Robert B. Luckey

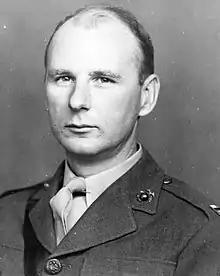
Luckey as Captain in November 1936

In July 1932, Luckey was sent to the Marine barracks at Norfolk Navy Yard and remained there until he was ordered to the Battery Officers' Course at the Army Field Artillery School at Fort Sill, Oklahoma in September 1933.